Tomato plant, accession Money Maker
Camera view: bottom (45 deg); turntable rotation: 270 degrees
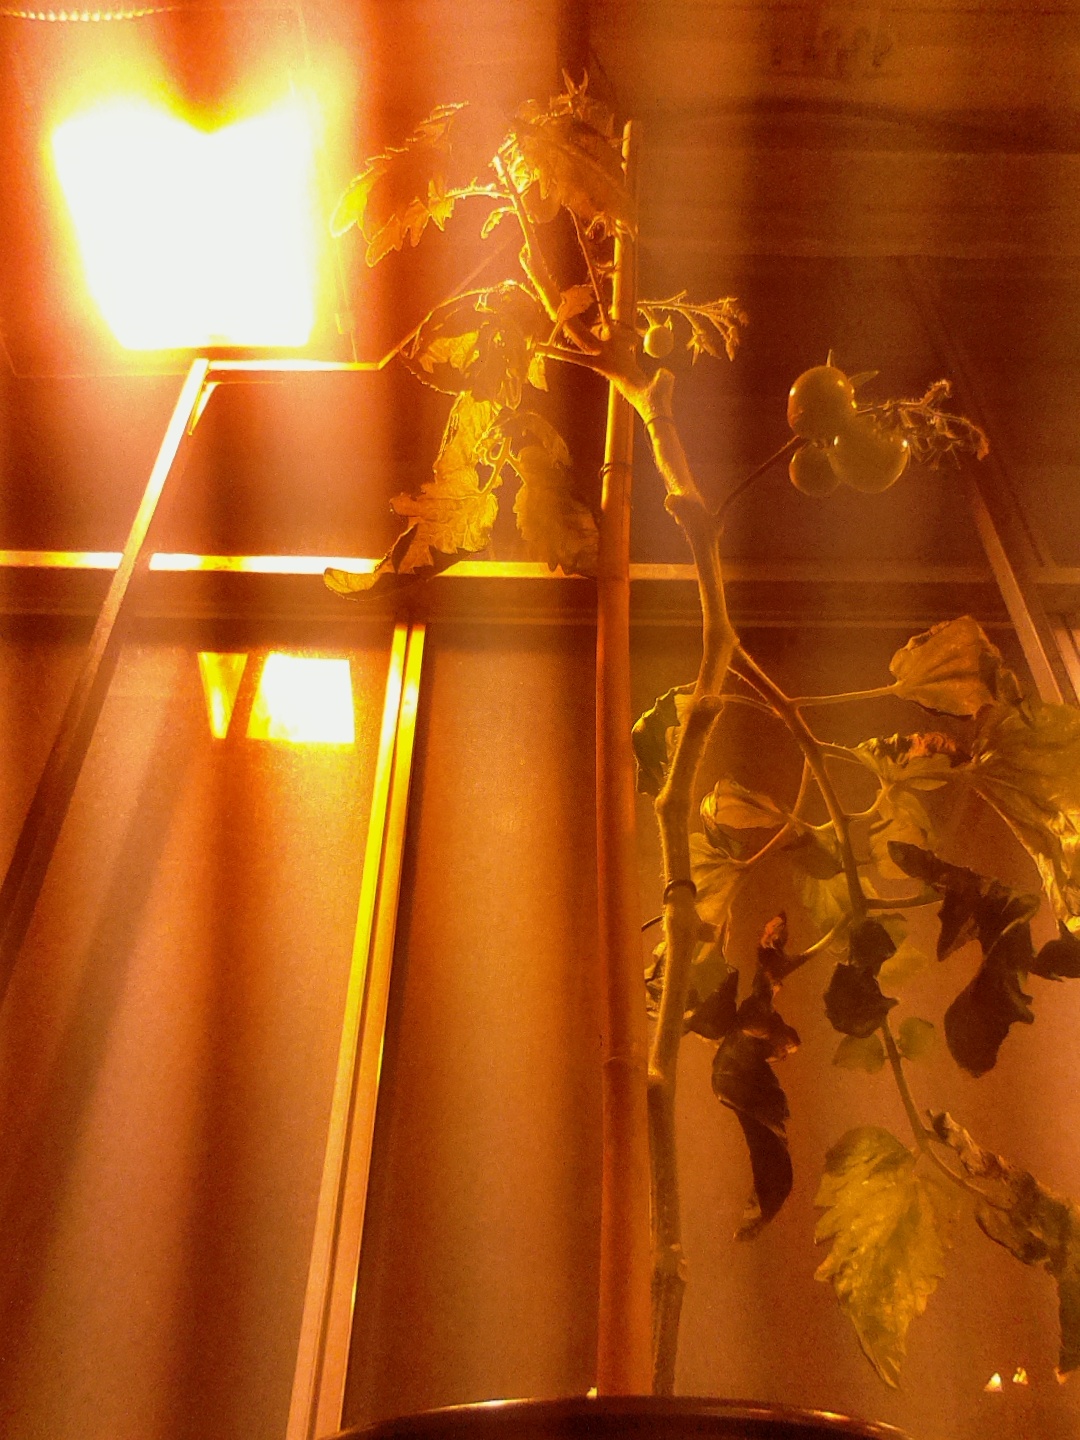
BBCH growth stage 76: 60%-70% of final fruit size